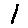
Label: 1